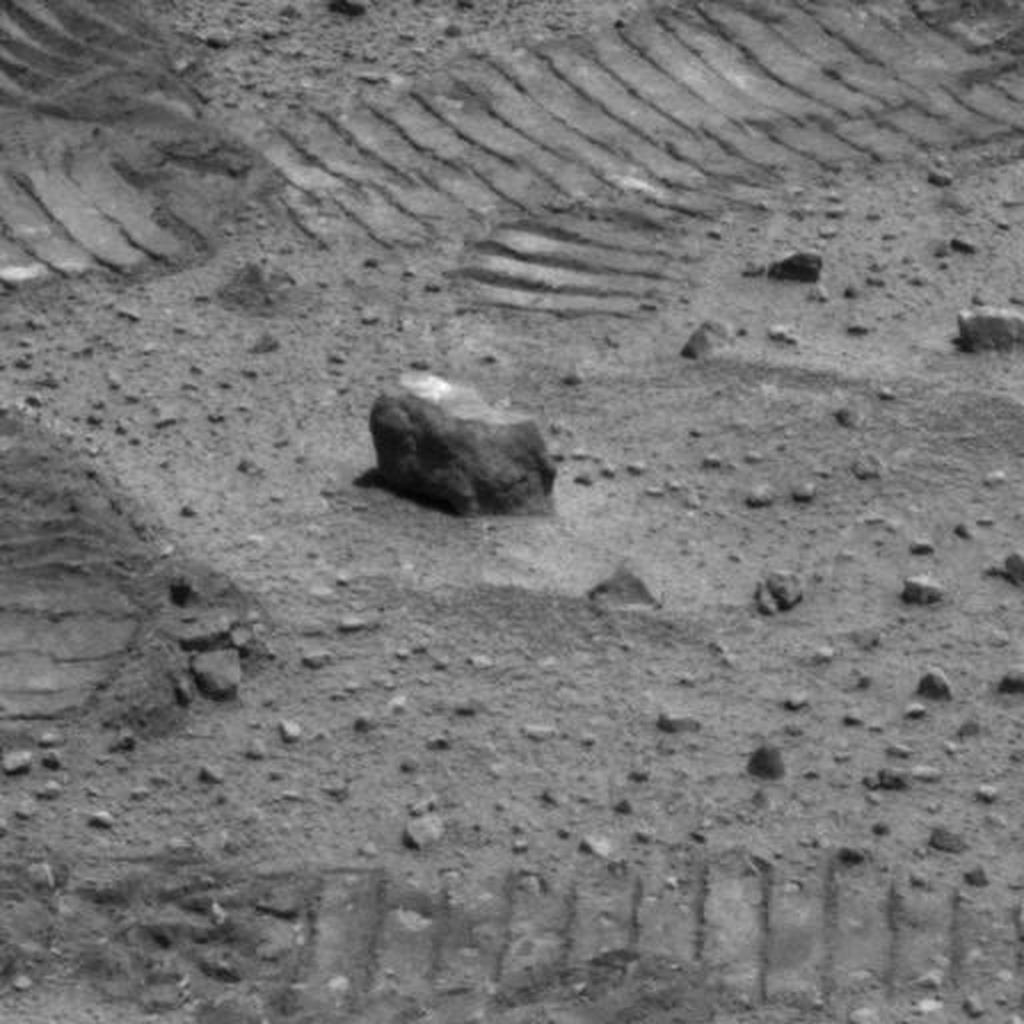
Surface features visible: Rover Tracks, Float Rocks, Clasts, Soil, Nearby Surface